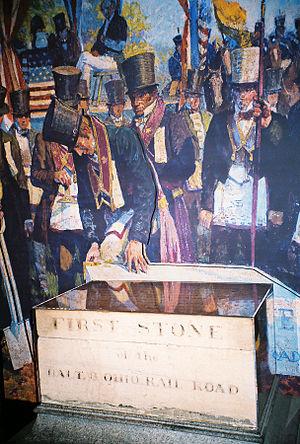
Cette page concerne des événements d'actualité qui se sont produits durant l'année 1828 du calendrier grégorien aux États-Unis.
Charles Caroll, dit Charles Carroll de Carollton, né le 19 septembre 1737, mort le 14 novembre 1832, fut délégué au Congrès continental et plus tard sénateur du Maryland. Il fut le seul catholique signataire de la déclaration d'indépendance des États-Unis et celui ayant vécu le plus longtemps.